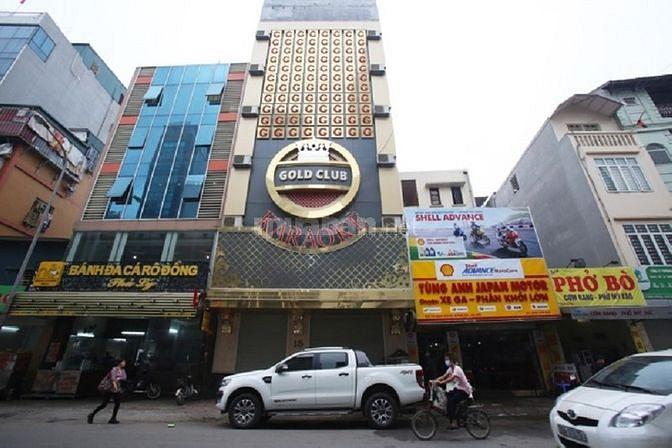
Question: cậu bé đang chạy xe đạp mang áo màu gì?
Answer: cậu bé đang chạy xe đạp mang áo màu trắng